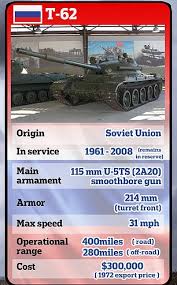
Label: Tank